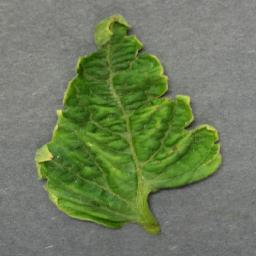
Label: Tomato___Tomato_Yellow_Leaf_Curl_Virus